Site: brandenburg
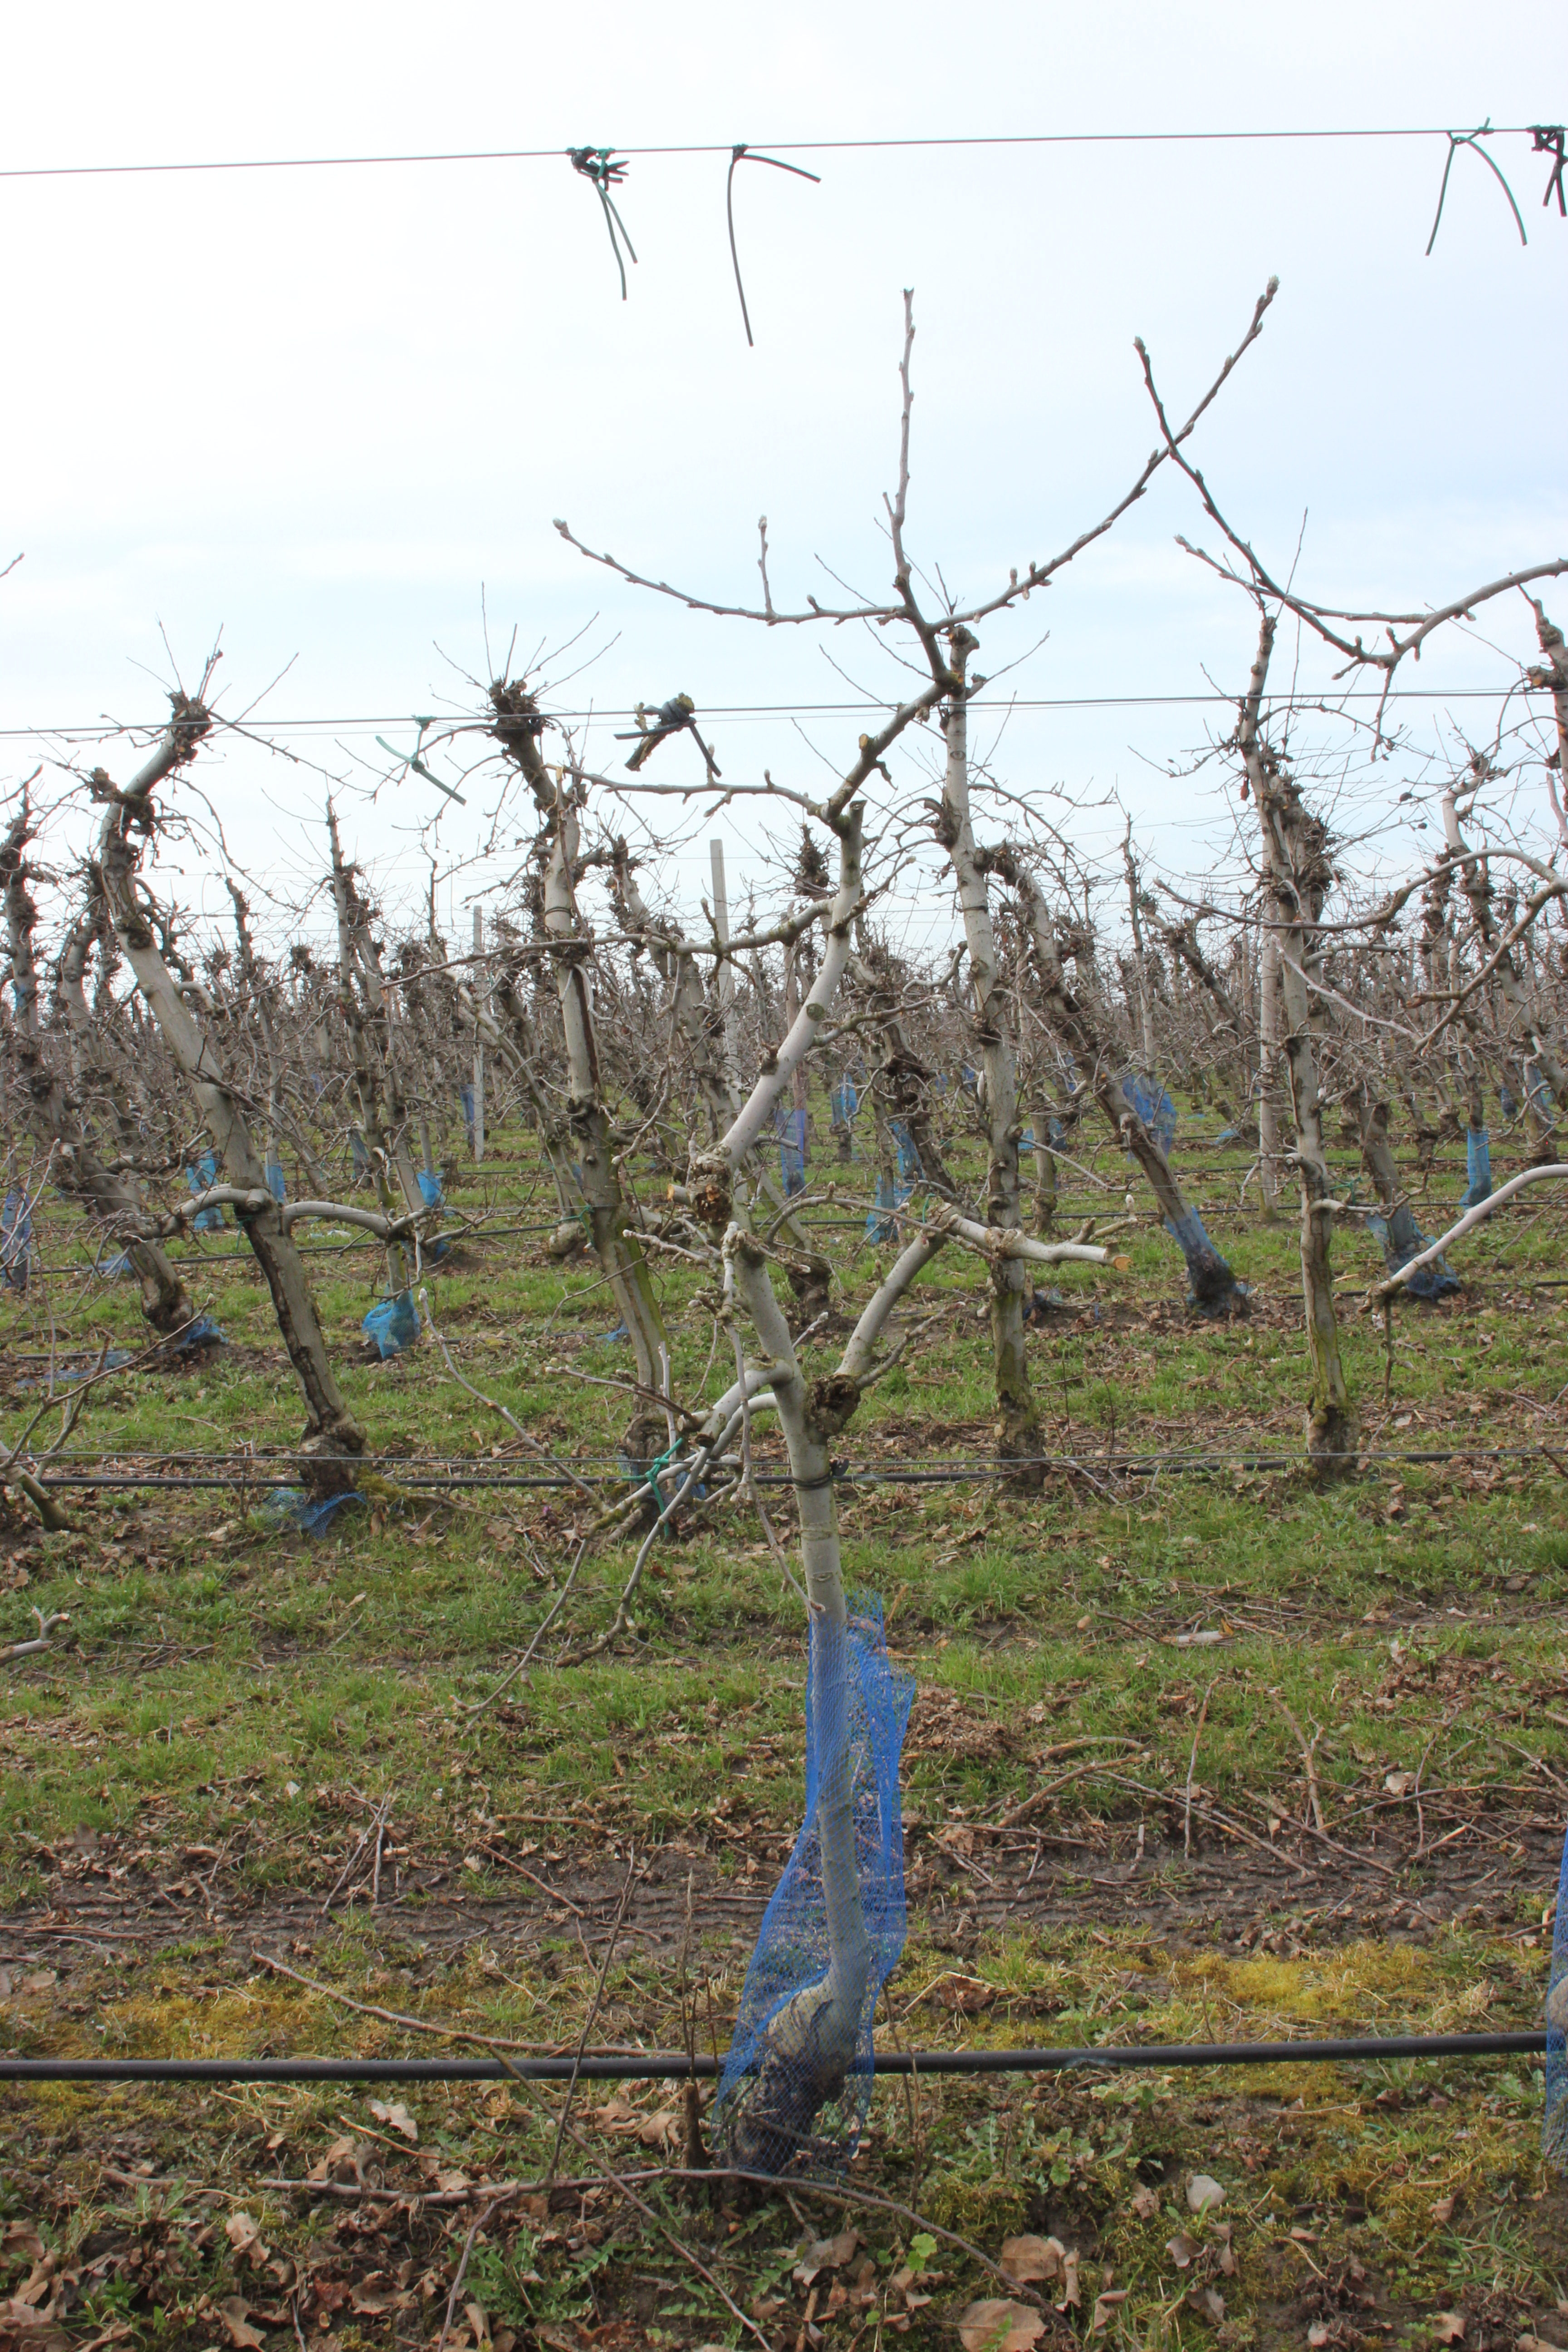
Growth stage (BBCH 01): Bud development